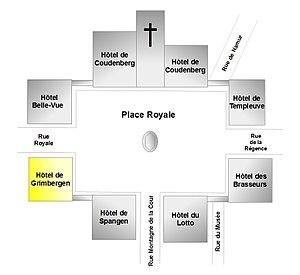
Belgique - Bruxelles - Plan de la place Royale - Hôtel de Grimbergen
L'Hôtel de Grimbergen est un édifice qui fait partie du vaste ensemble architectural de style néo-classique de la place Royale de Bruxelles en Belgique construit entre 1775 et 1782 par les architectes français Jean-Benoît-Vincent Barré et Barnabé Guimard à l'époque des Pays-Bas autrichiens.